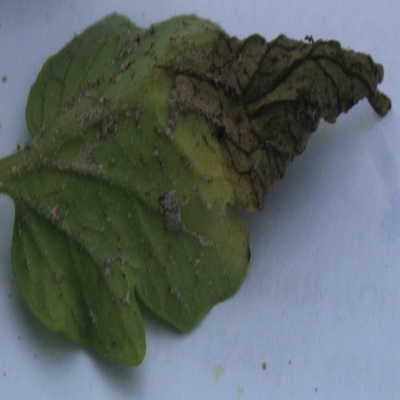
Crop: Tomato
Condition: verticulium wilt